Families (film)

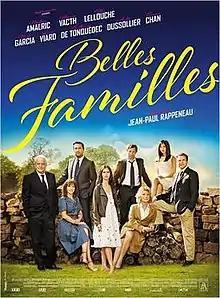
Film poster

Families (original title: Belles Familles) is a 2015 French comedy-drama film co-written and directed by Jean-Paul Rappeneau, his first directorial effort since 2003's "Bon Voyage". Filming began on 16 June 2014 in Blois. The film was released in theatres on 14 October 2015. It was shown in the Special Presentations section of the 2015 Toronto International Film Festival.